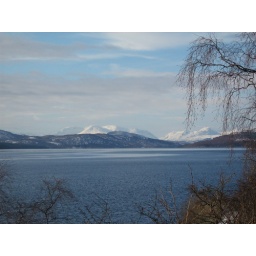
Blue sky -white mountains in the background